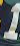
Number: 1